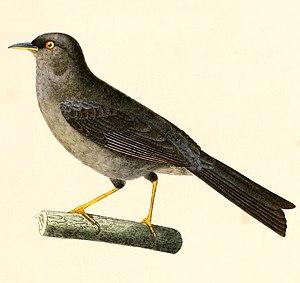
Le Xénospingue uniforme est une espèce de passereau de la famille des Thraupidae. C'est la seule espèce du genre Xenospingus.